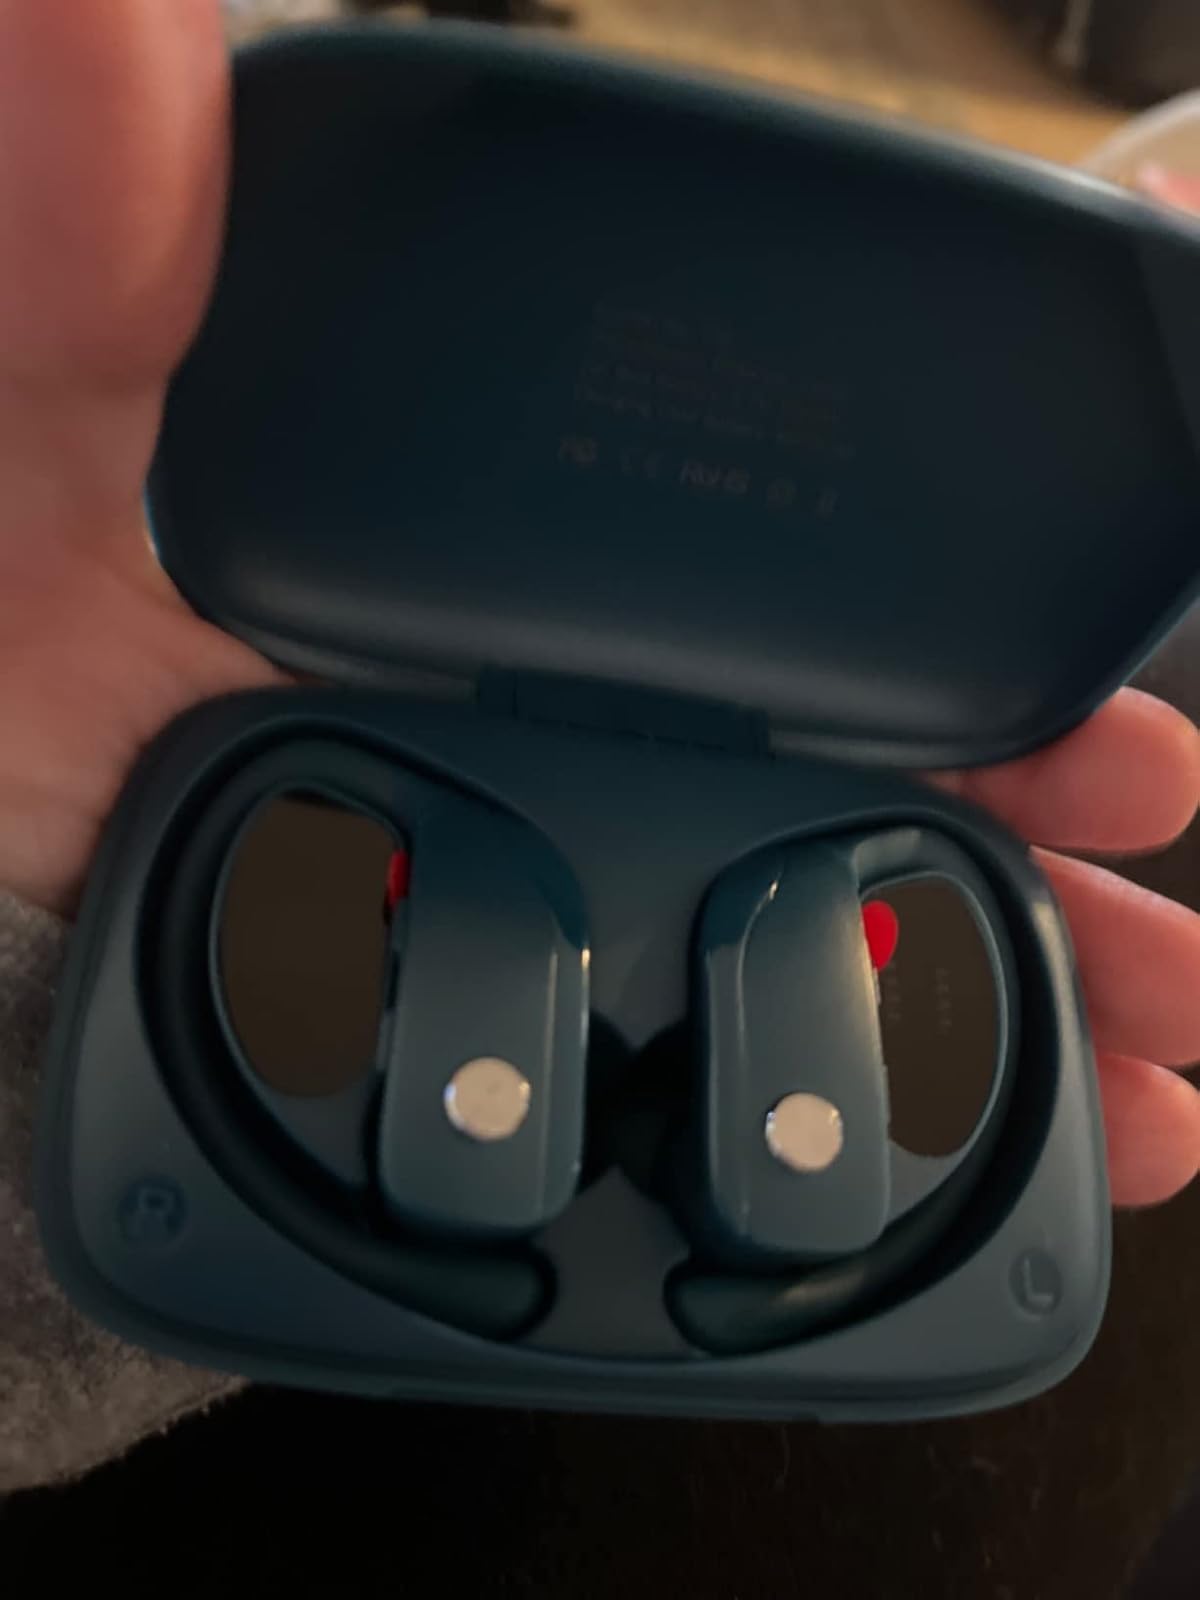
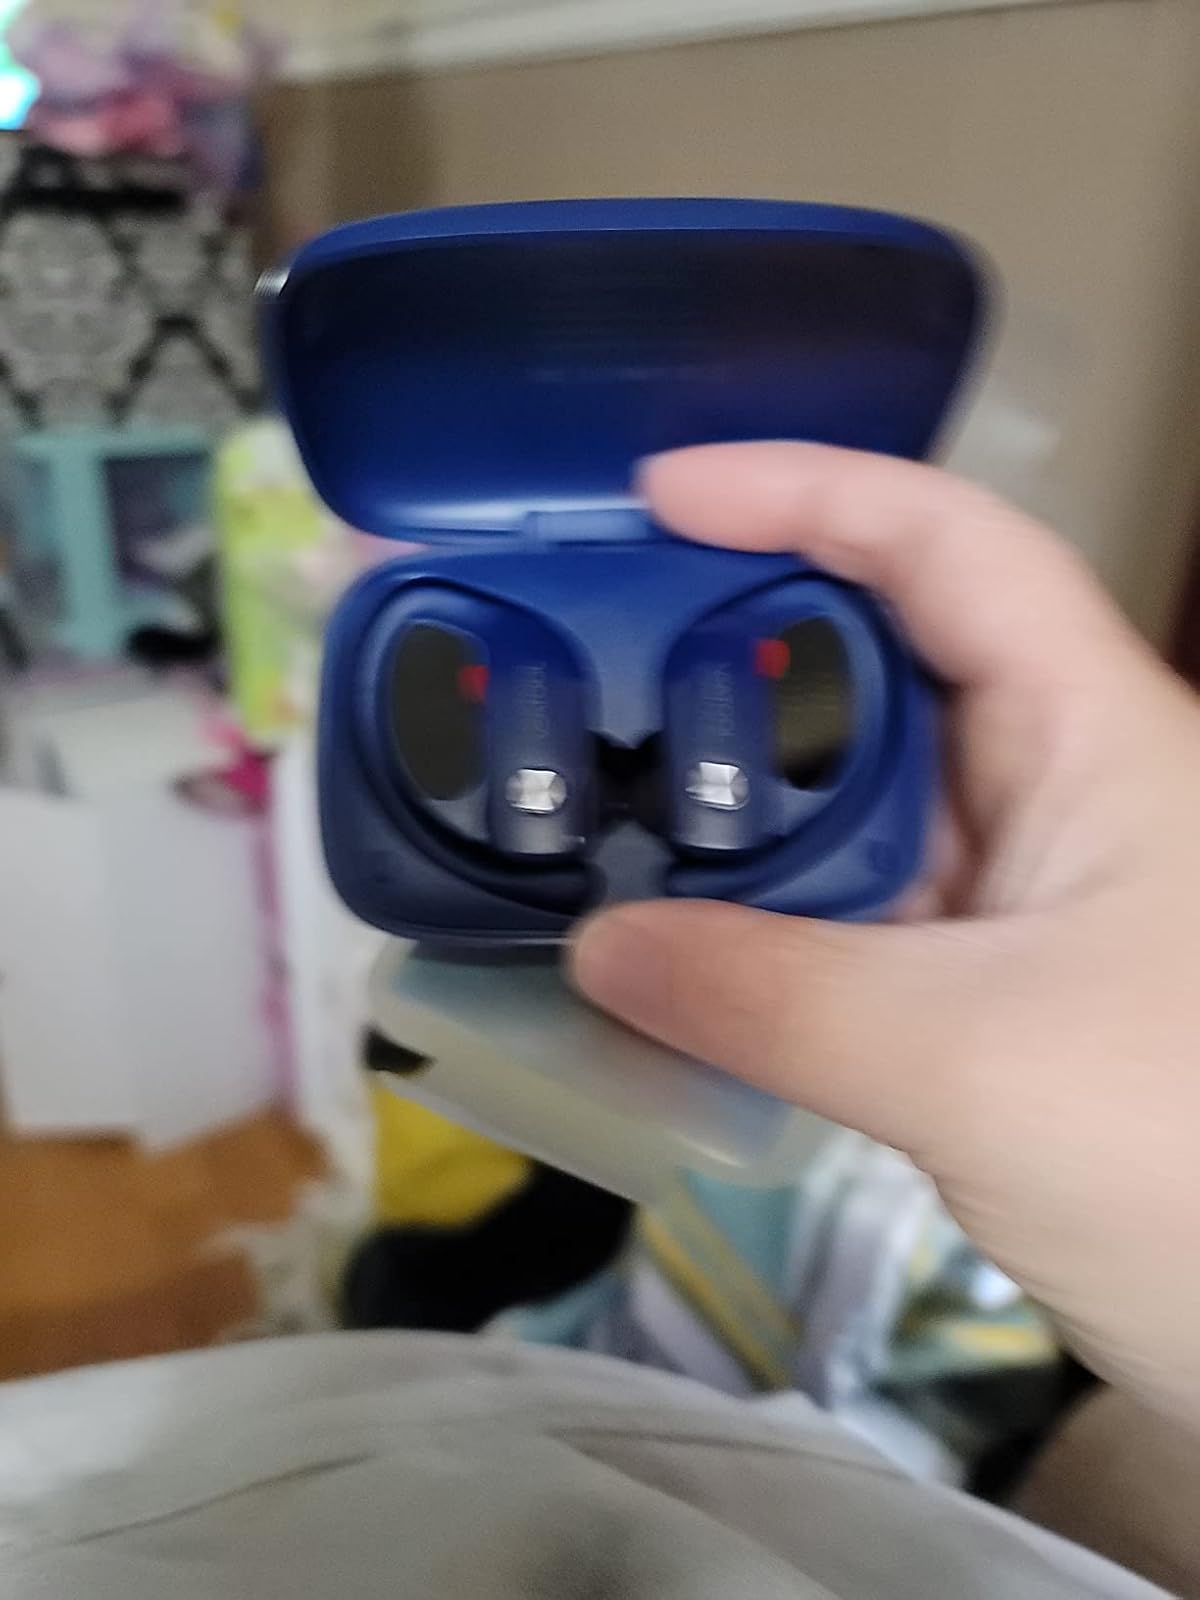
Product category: earbuds
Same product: no